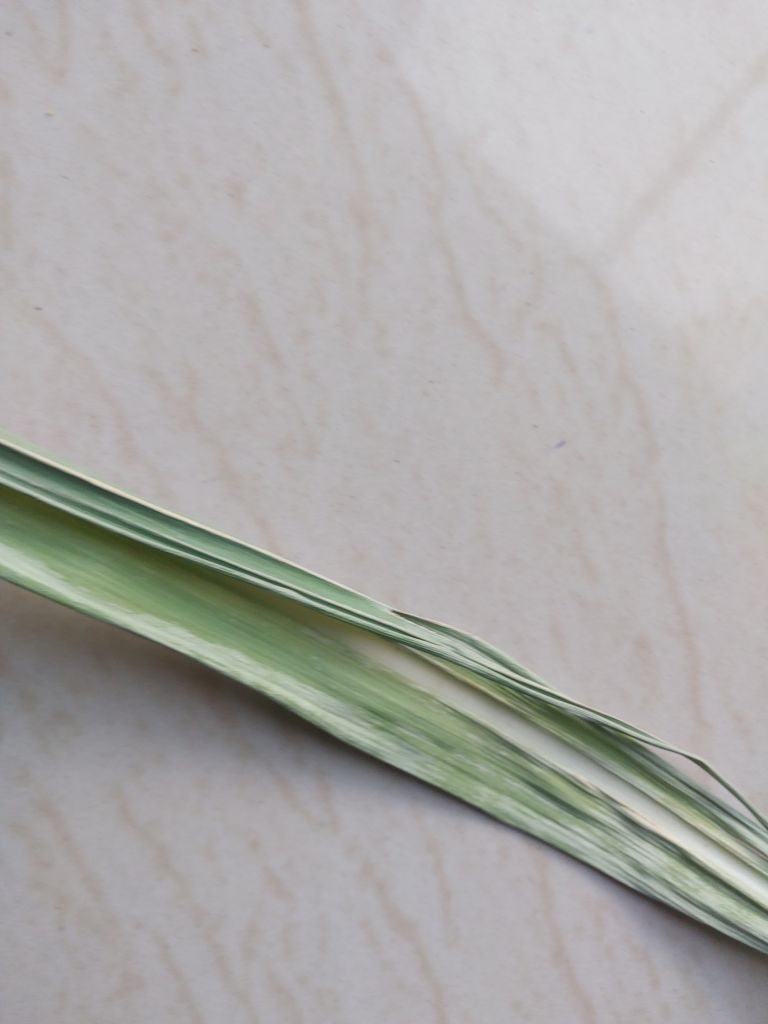
Label: Viral Disease